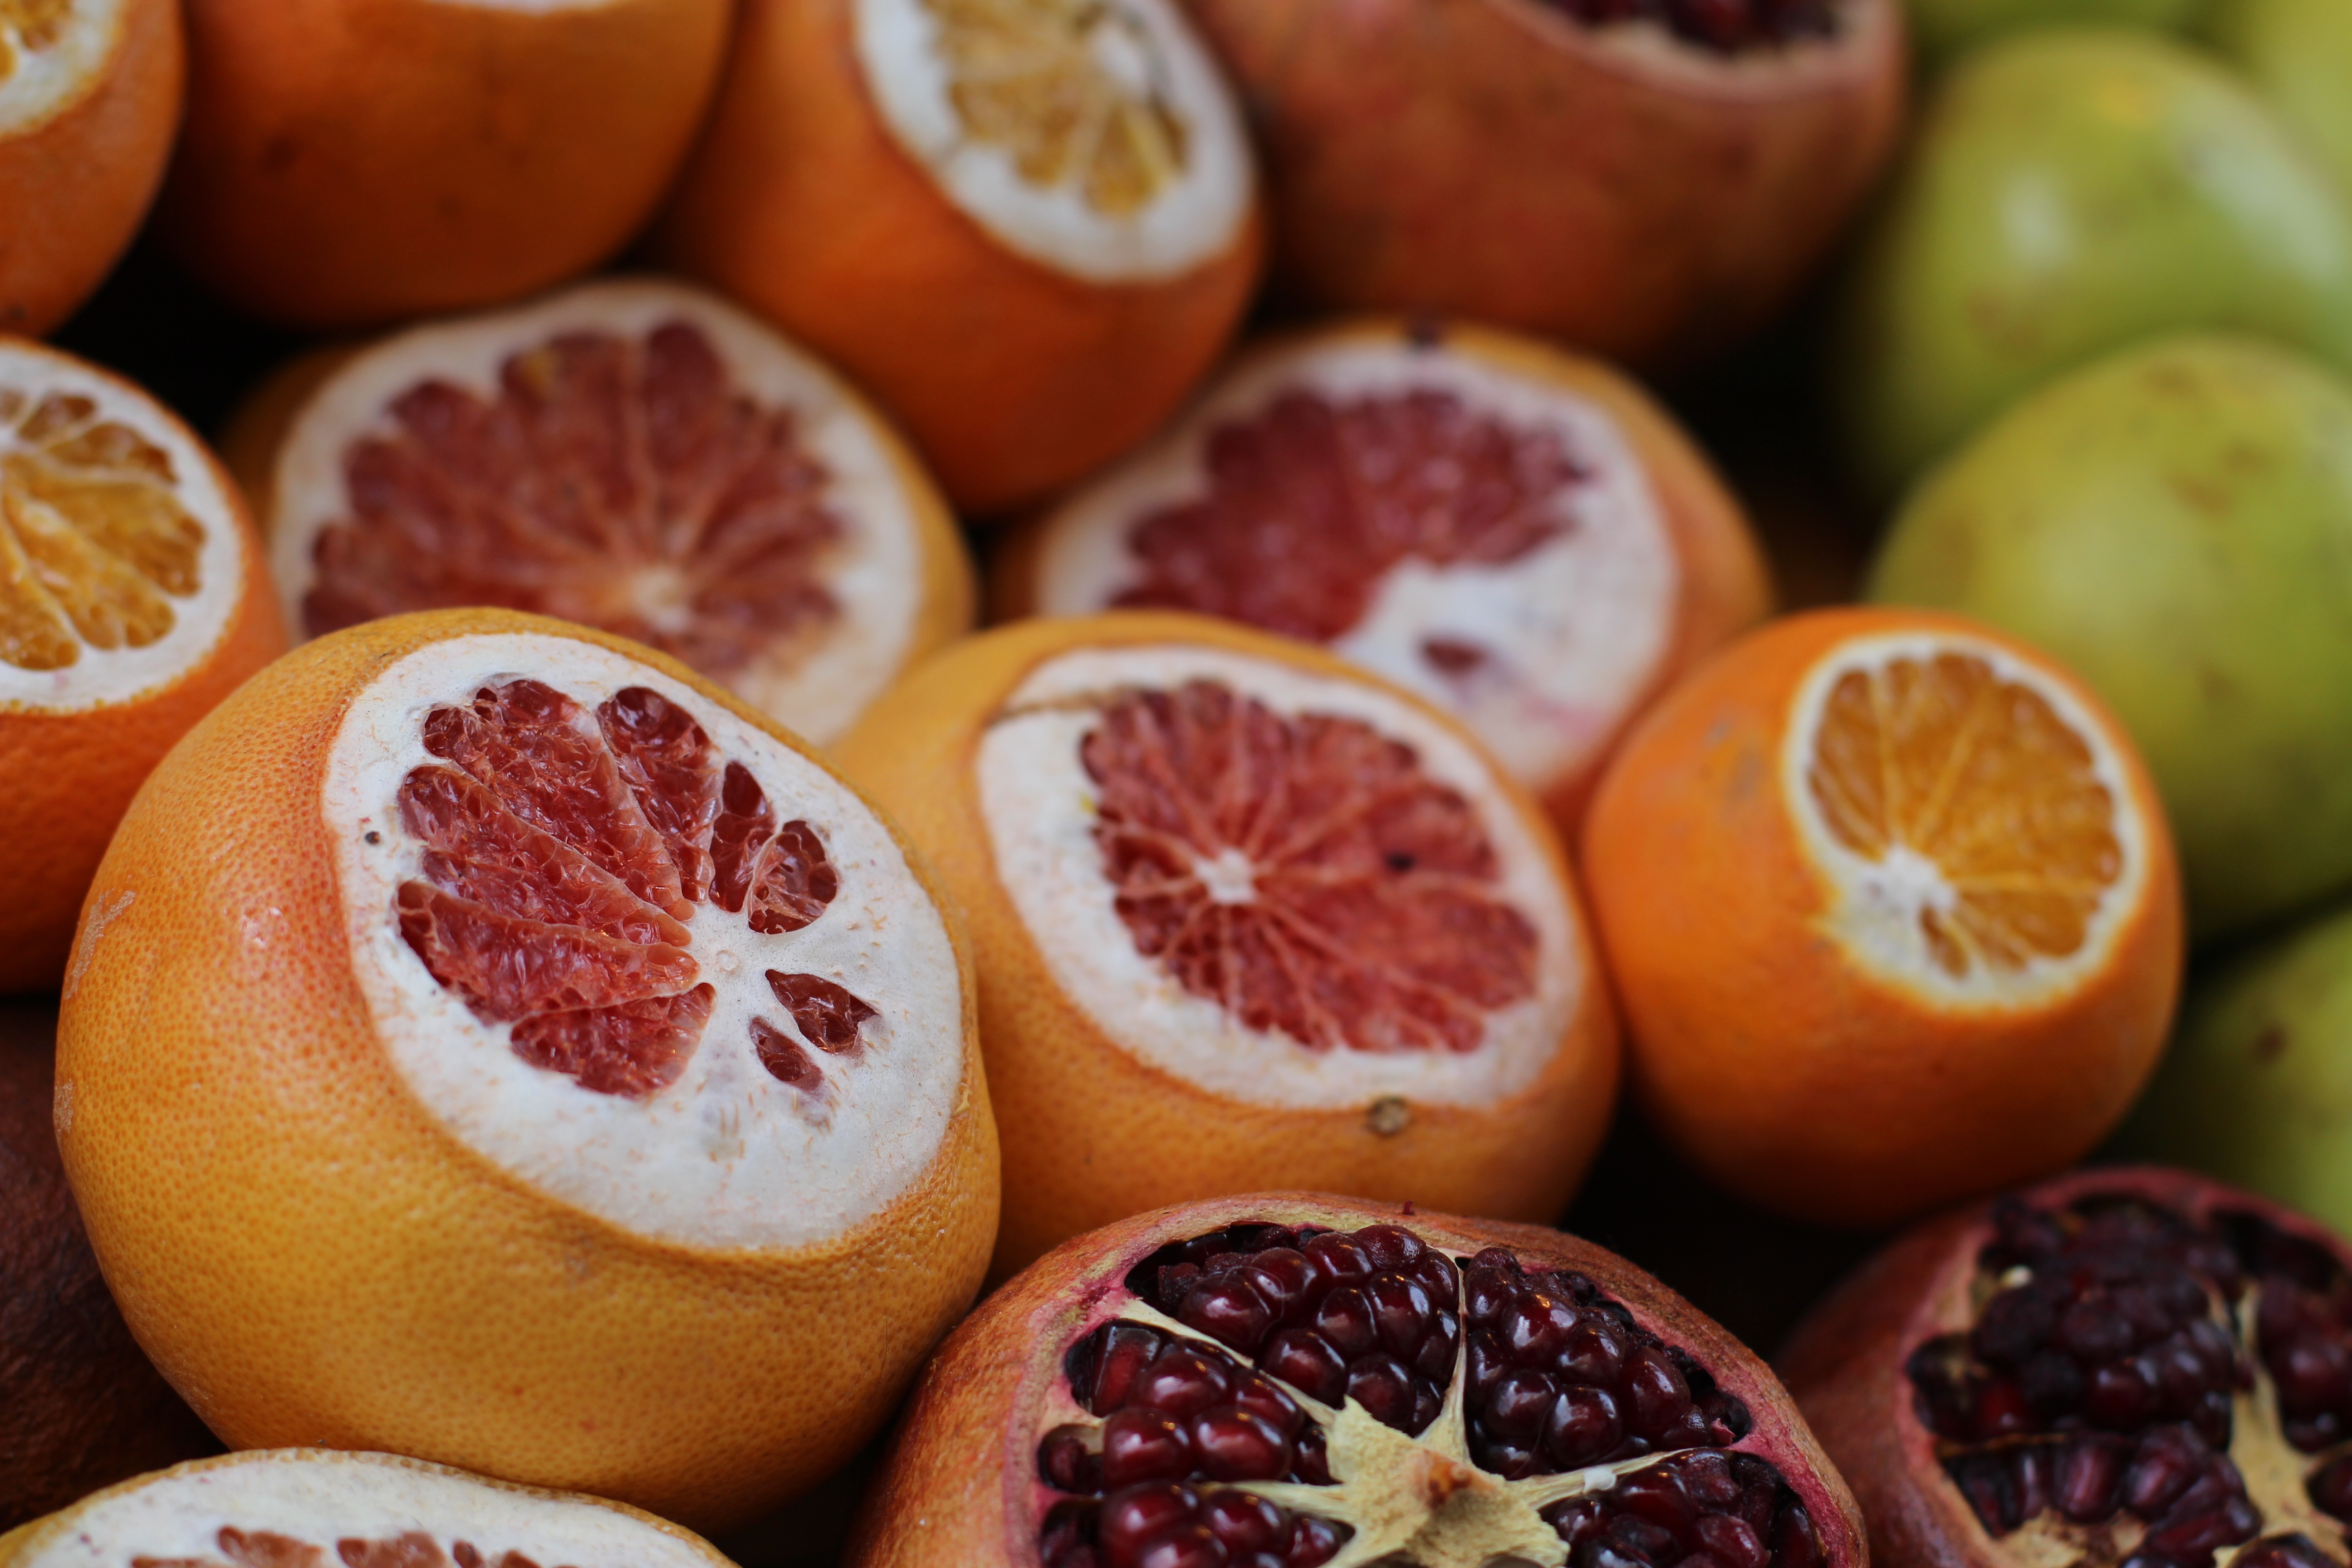
apple, plant, fruit, orange, food, produce, juice, flowering plant, land plant, tangelo